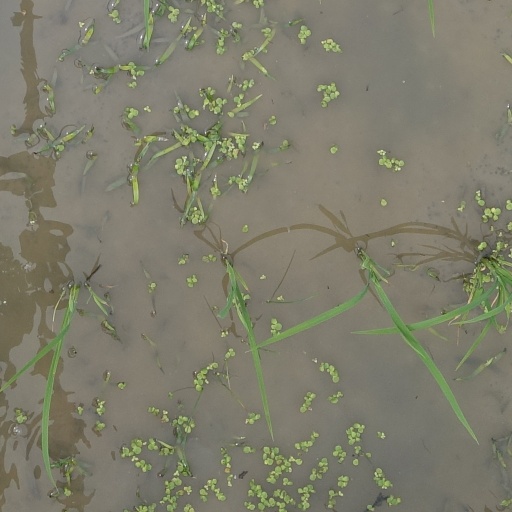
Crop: rice